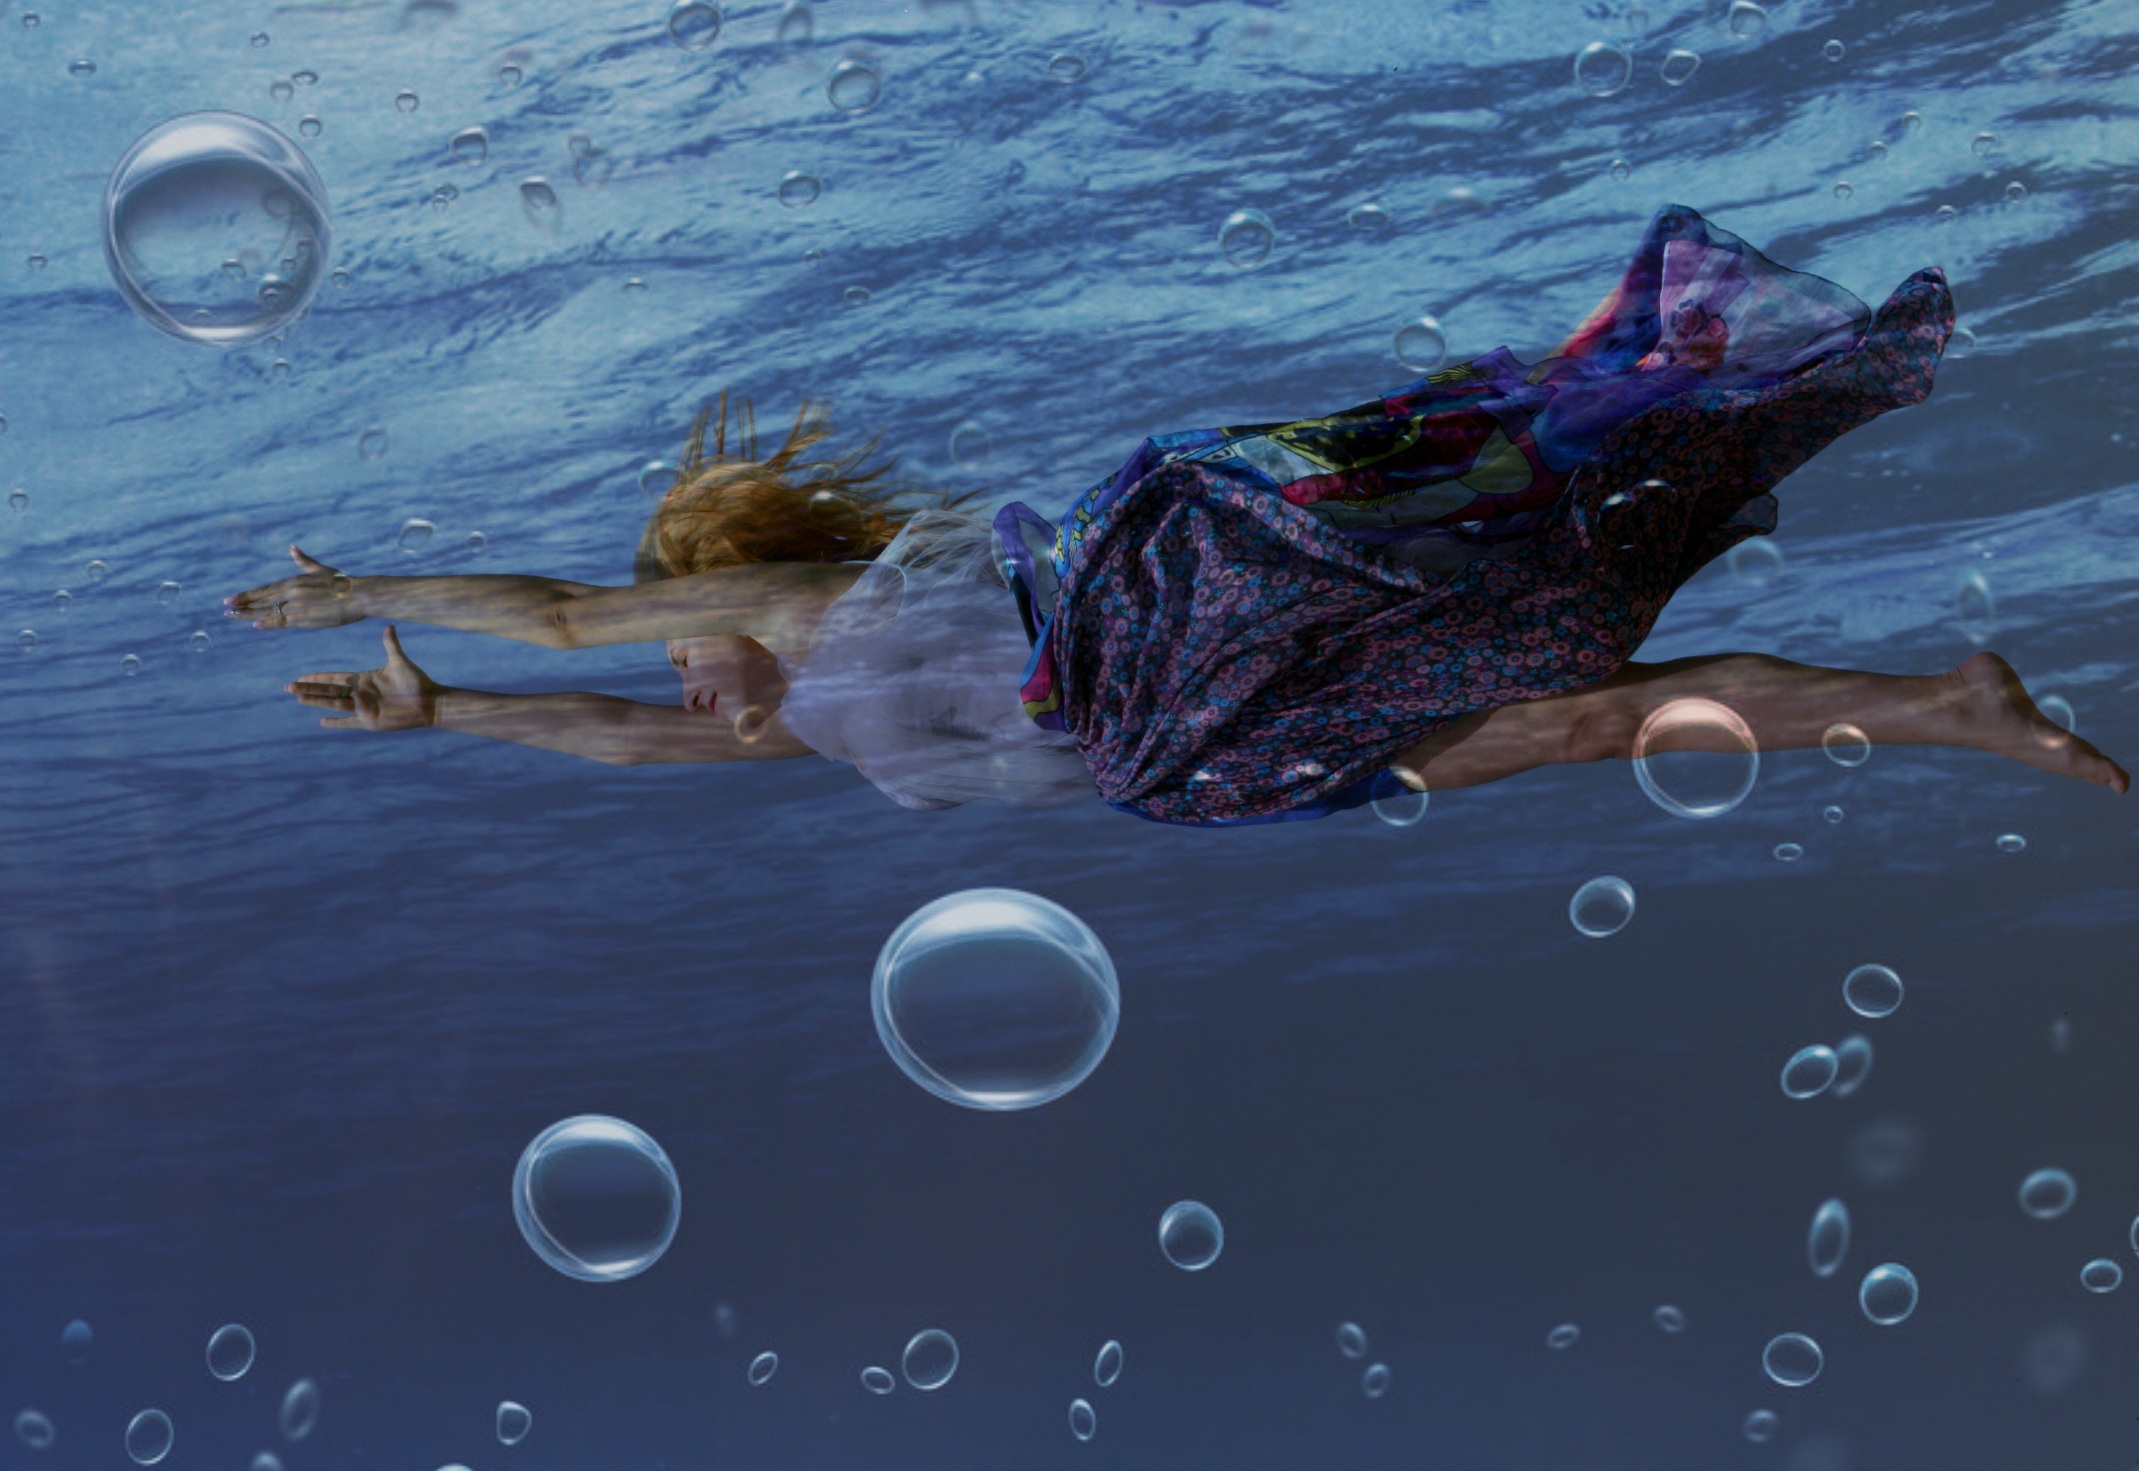
sea, water, ocean, girl, wave, underwater, swim, vehicle, blue, fish, screenshot, mermaid, marine biology